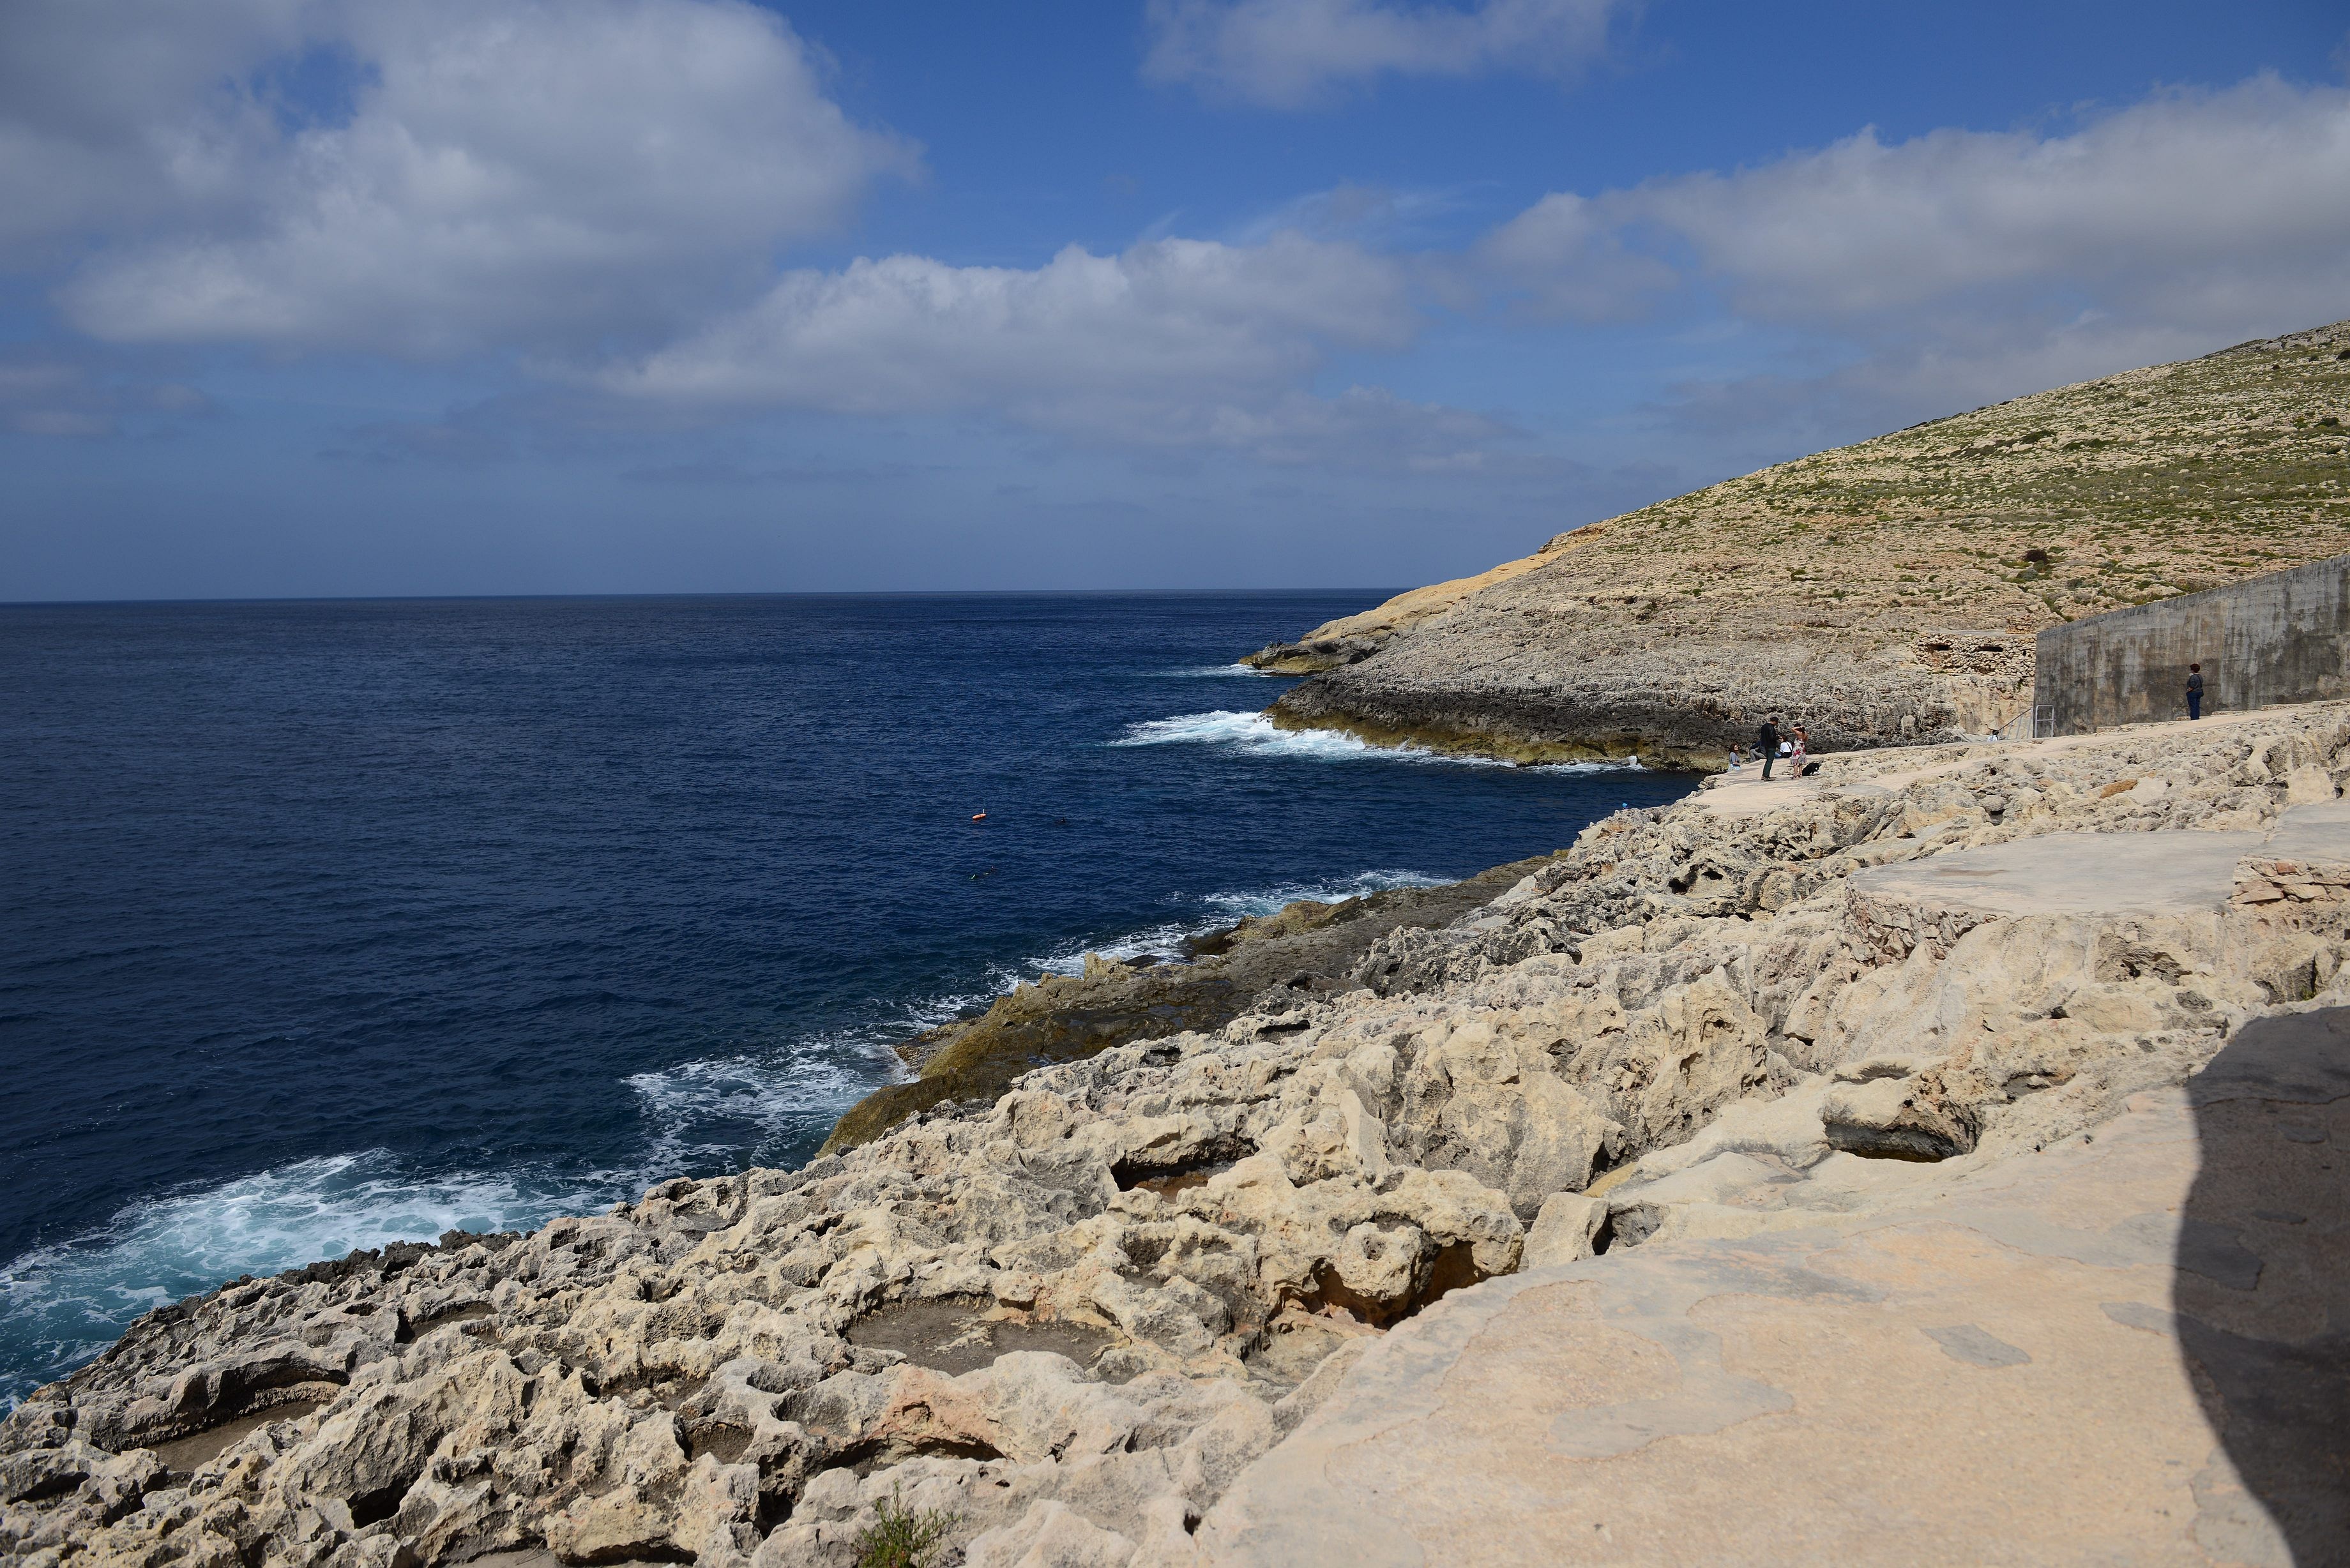
beach, sea, coast, sand, rock, ocean, shore, wave, vacation, cliff, cove, mediterranean, bay, blue, yellow, terrain, material, body of water, malta, cape, landform, gozo